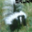
Label: skunk